Samuel Sobieski Nelles

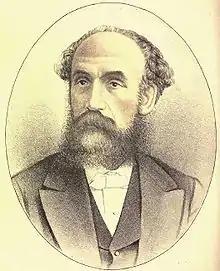

Samuel Sobieski Nelles (October 17, 1823 – October 17, 1887) was a Canadian Methodist minister and academic.